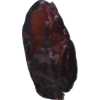
Label: carambola